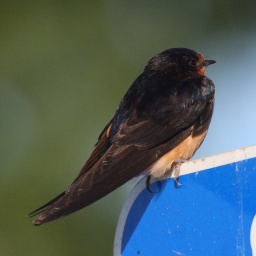
One of a pair of swallows sitting on a sign in the parking lot of the Environmental Center in Alviso.